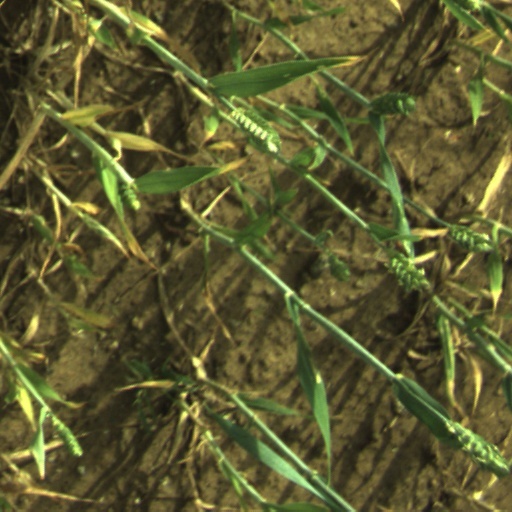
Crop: wheat